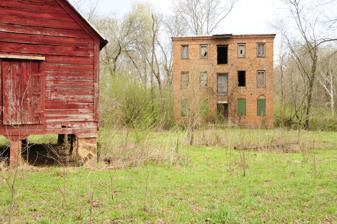
Building: Calhoun Mill
Country: United States of America
Year built: 1860
United States historic place Calhoun Mill U.S. National Register of Historic Places Calhoun Mill, March 2012 Show map of South Carolina Show map of the United States Location Northeast of Mount Carmel, near Mount Carmel, South Carolina Coordinates 34°02′03″N 82°28′29″W / 34.03417°N 82.47472°W / 34.03417; -82.47472 Area 26.7 acres (10.8 ha) Built c. 1860 ( 1860 ) NRHP reference No. 80003679 Added to NRHP November 24, 1980 Calhoun Mill , also known as Rogers Mill, is a historic grist mill located near Mount Carmel , McCormick County, South Carolina .  It was built about 1860, and is a three-story, with basement, brick building.  Also on the property are contributing sheds and a cotton gin , a race, and a mill dam.  A mill operated on the site since the 1770s. It was listed on the National Register of Historic Places in 1980. References